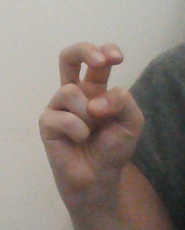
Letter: toot